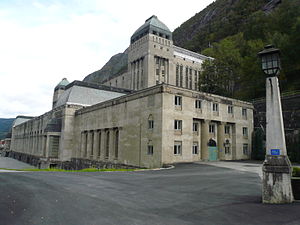
Birkeland–Eyde processen / Nitrogenkapløbet
Bag kraftstationen på Såheim lå ovnhus II, hvor der var installeret 35 Birkeland-Eyde-ovne, som tålte en belastning på 3.000 kW.
Birkeland-Eyde-processen eller lysbueprocessen er en proces for fremstilling af nitrogendioxid til brug i gødning.